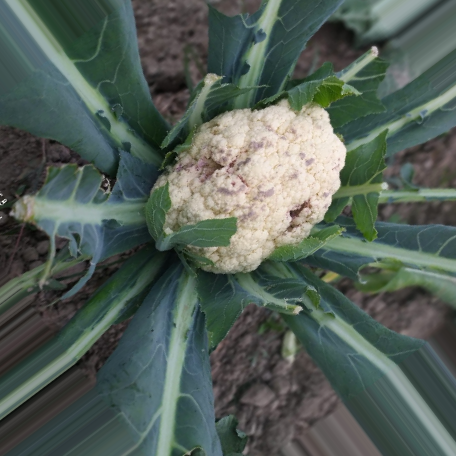
Label: Bacterial spot rot